Paul de Vos

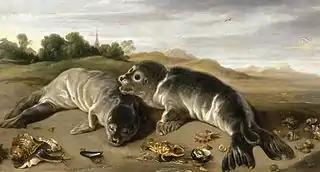
"Two young seals on a beach"

Paul de Vos (1591/92, or 1595 in Hulst – 30 June 1678 in Antwerp) was a Flemish Baroque painter who specialized in mainly in compositions of animals, hunting scenes and still lifes. He worked for an elite clientele and was a regular collaborator of leading Antwerp painters such as Anthony van Dyck and Peter Paul Rubens.